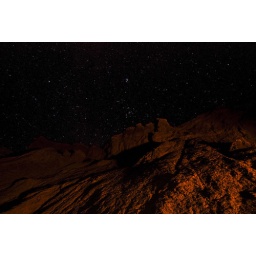
The panopoly of stars, and canyon walls near our campsite lit up by the fire. 30s exposure.